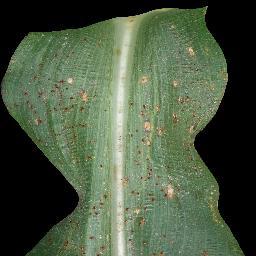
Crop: corn
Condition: (maize)_common_rust